Auchinloch

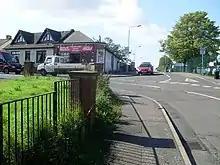
Auchinloch newsagents

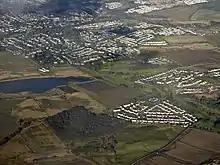
Auchinloch and Gadloch from the air, with Lenzie beyond

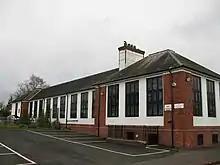
Auchinloch Primary School

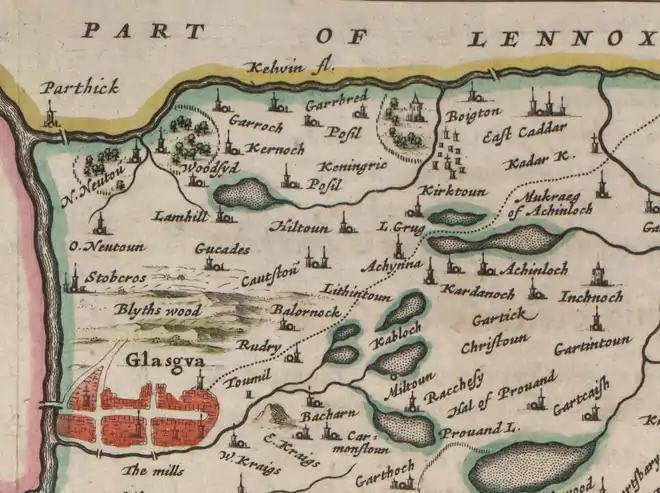
Blaeu's Map (1654) showing the area around Auchinloch eastwards of Glasgow

The newer western part of the village (sometimes known as 'Wester Auchinloch', while the older part at Stepps Road is prefixed with 'Easter') includes Auchinloch Primary School. The present building dates to the 1930s, whilst the original 19th century building still remains to the east and now serves as the village hall/community centre. Auchinloch Community Centre lies at the top of the village near the local pub, the "Golden Pheasant", which is located on Stepps Road. The pub has been bought over by a new owner and following extensive refurbishment is now a thriving hub for food and drinks. A grocery shop is located in the village where in December 1999 the local shopkeeper was murdered. There is also a Bowling Green in the village and Cardyke Farm Shelter, a branch of the Cats Protection Society, a short distance to the west. The village is in the catchment area for Lenzie Academy.